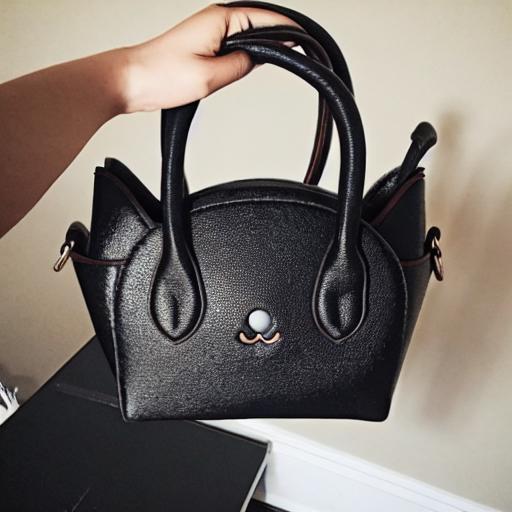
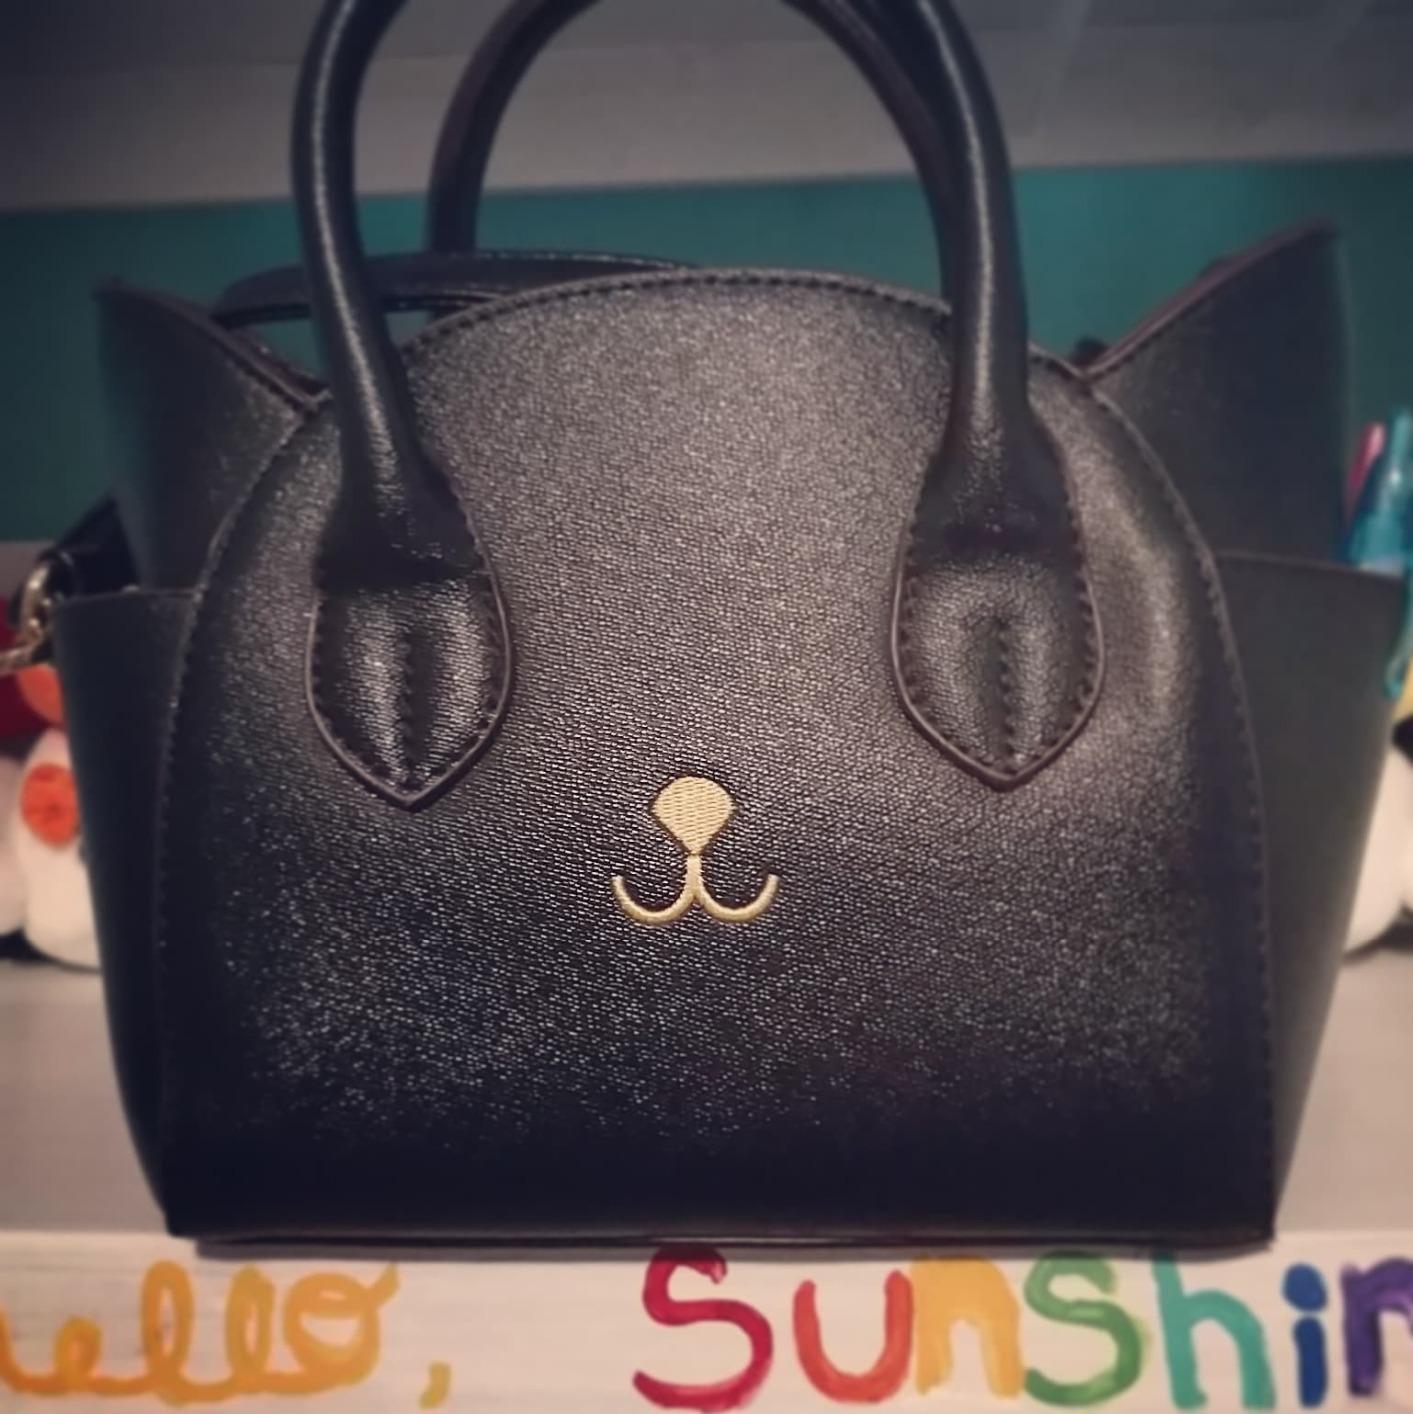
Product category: accessories_handbag
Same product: no